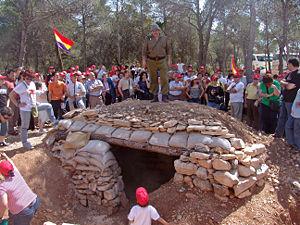
L'Algarabie est un livre de l'écrivain franco-espagnol Jorge Semprún, publié en 1981 aux éditions Fayard.
La bataille de l'Èbre est le plus vaste des combats qui furent livrés durant la guerre d'Espagne entre les forces républicaines et les insurgés nationalistes. Elle se déroula dans la basse vallée de l'Èbre, entre le 25 juillet et le 16 novembre 1938. Ce fut la dernière grande offensive des républicains, mais elle se solda par un échec tactique et stratégique qui précipita la fin de la guerre.